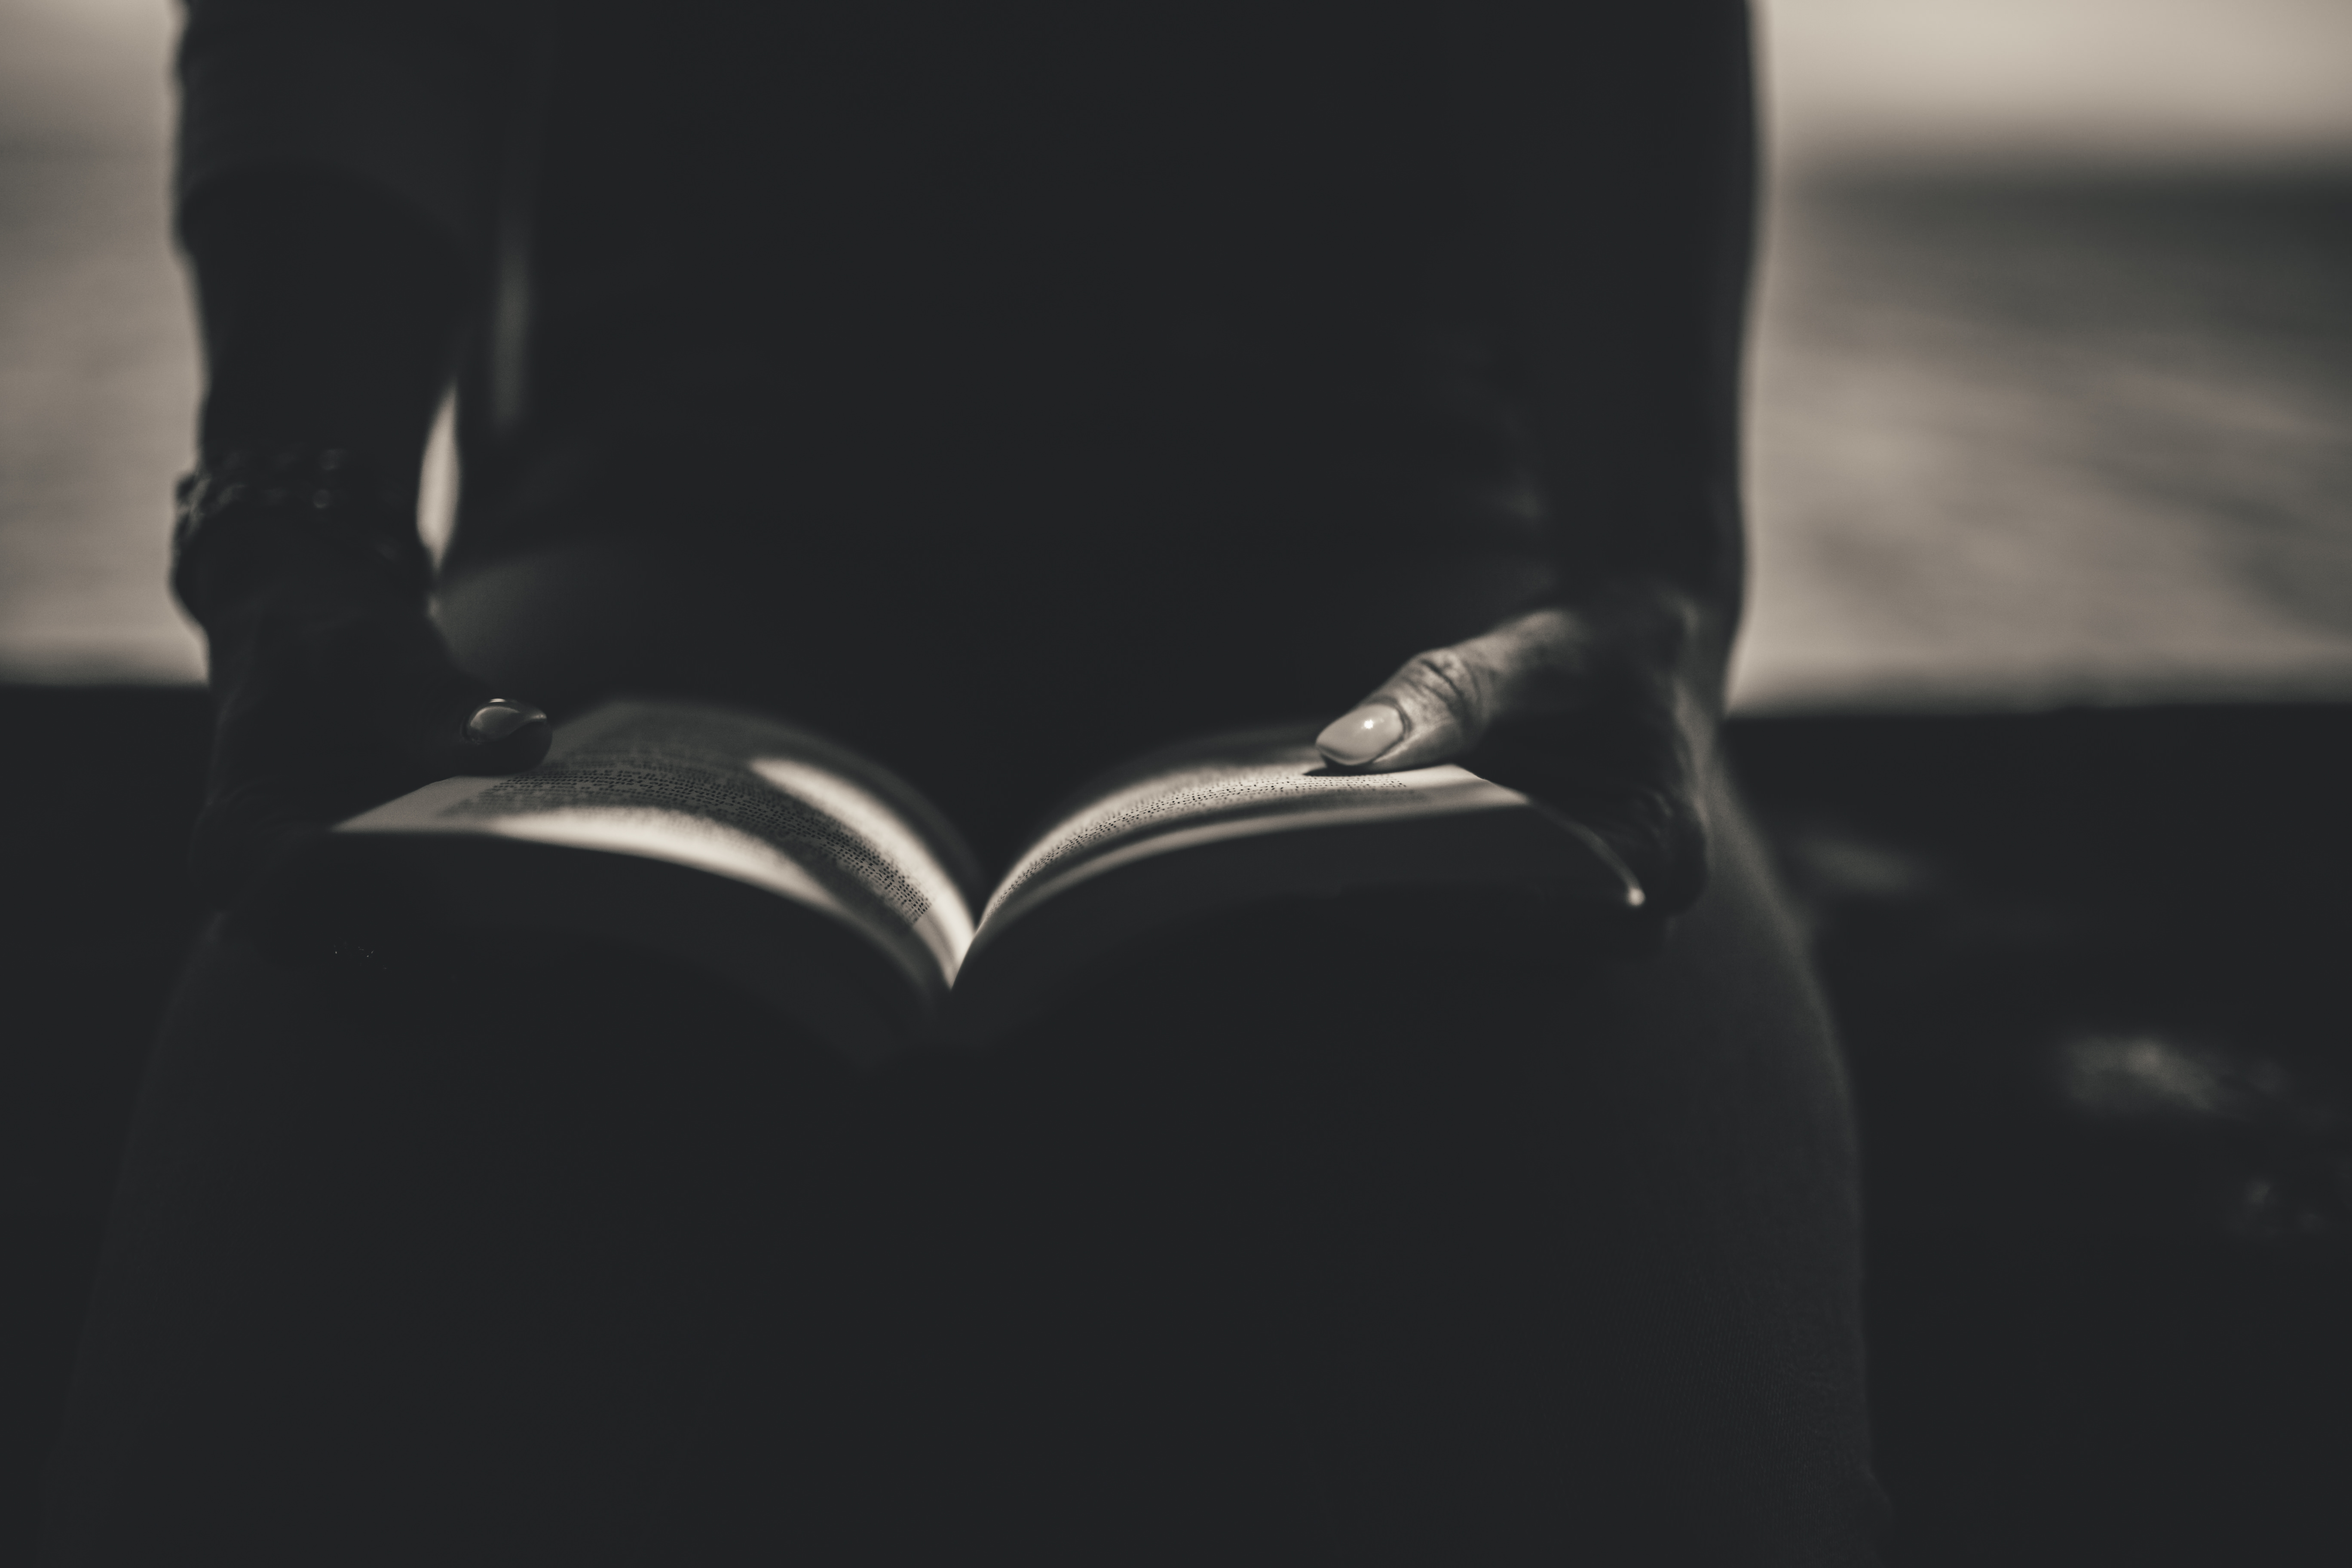
hand, book, light, black and white, white, photography, reading, dark, shadow, darkness, black, monochrome, arm, close up, fiction, library, hands, studying, lecture, emotion, monochrome photography, film noir